Hook Mountain State Park

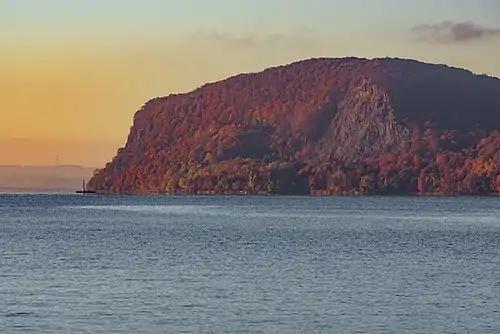
View of Hook Mountain from the Hudson River in November 2015

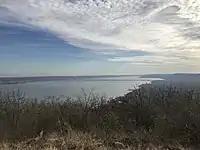
View from the summit of Hook Mountain in November 2017

Hook Mountain was known to Dutch settlers of the region as "Verdrietige Hook", meaning "Tedious Point", which may have been a reference to how long the mountain remained in view while sailing past it along the Hudson River, or for the troublesome winds that sailors encountered near the point. Hook Mountain has also been known in the past as "Diedrick Hook".